Francesca Cipriani

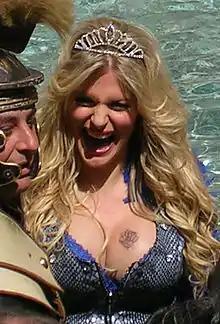
Cipriani at a protest against Endemol in 2009

Cipriani grew up in Sulmona, her debut in Italian television dates back to 2005, when she worked as an anchorwoman and correspondent for Onda TV, a local TV station of Valle Peligna.